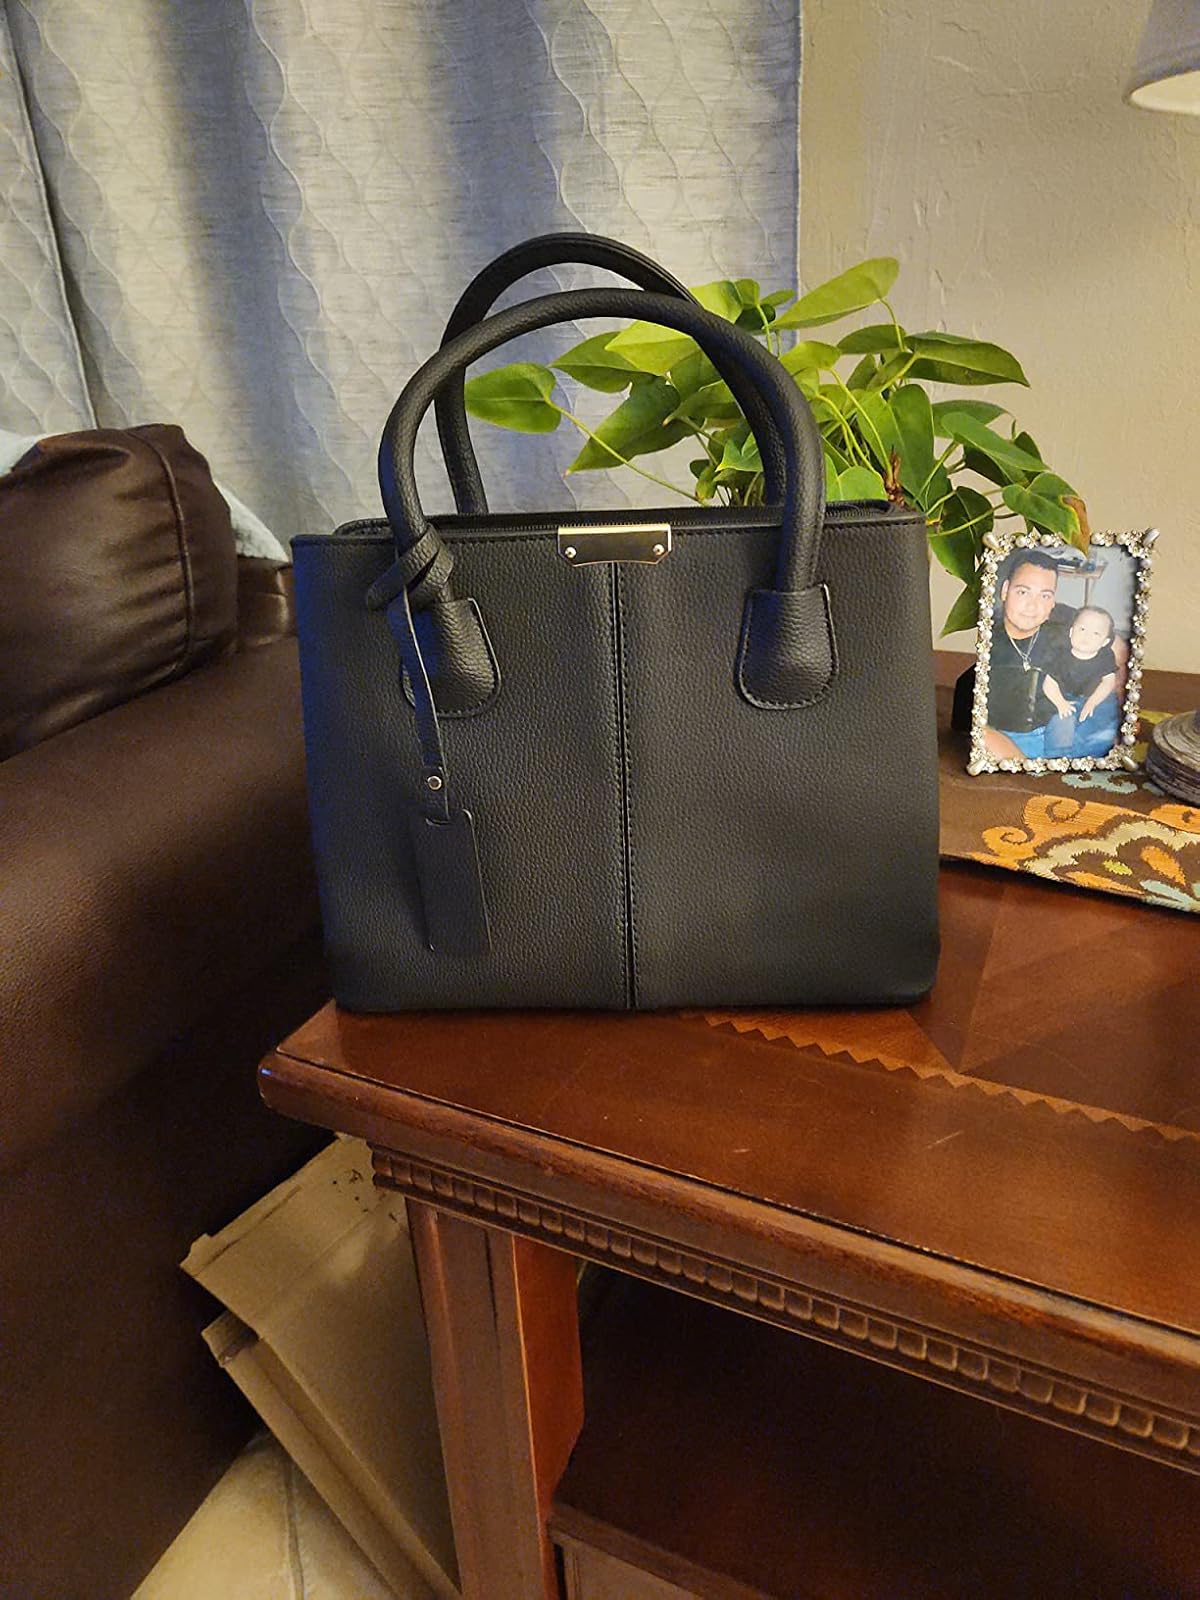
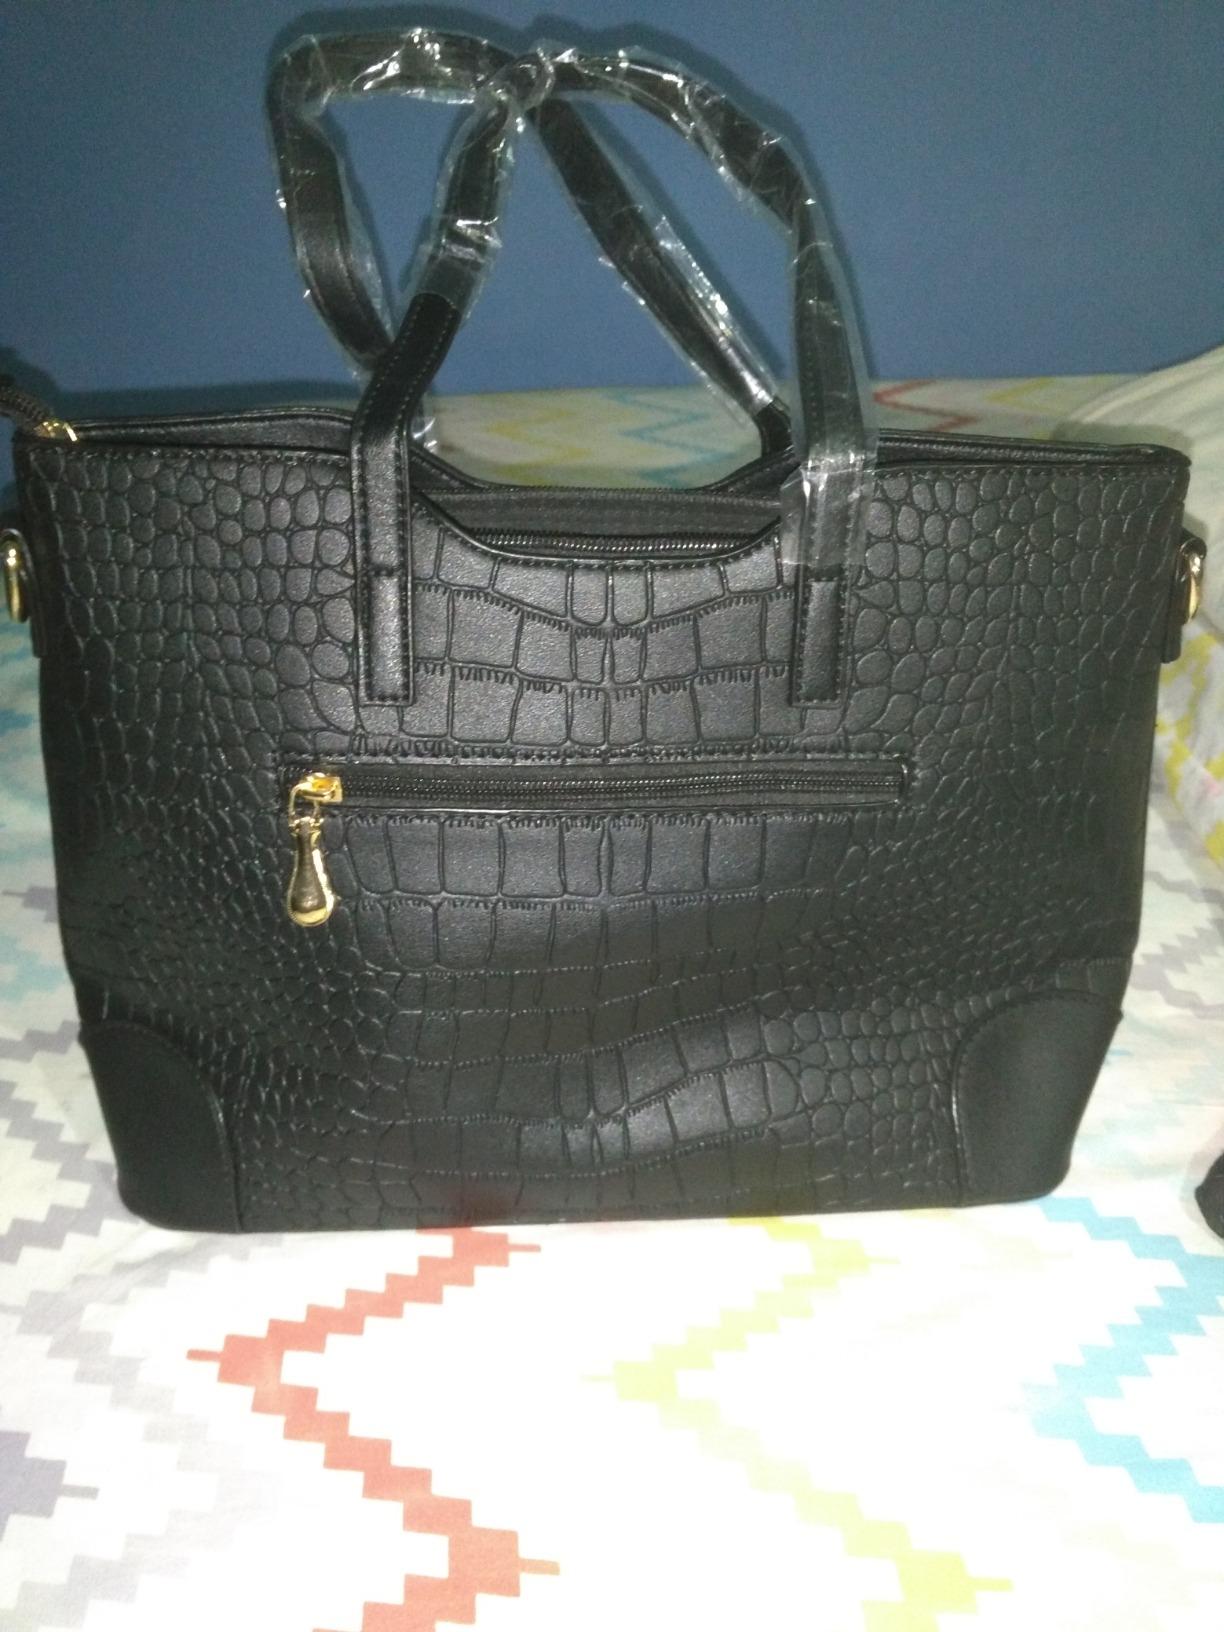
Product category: accessories_handbag
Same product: no